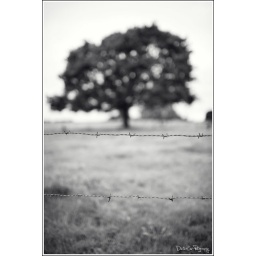
The sky wasn't really nice today, so tried to create a B&amp;amp;W of a tree I spotted near home!